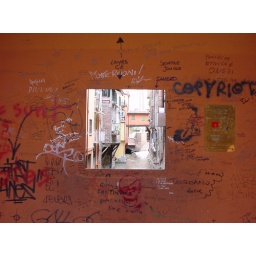
window in the wall